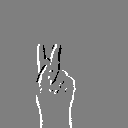
ASL letter: k